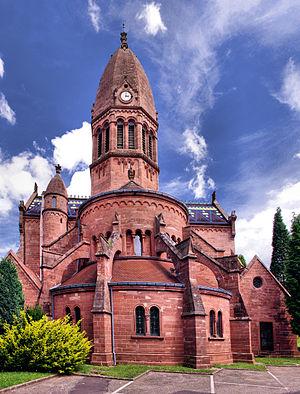
Église Saint Louis - Saint Louis Lès Bitche
Saint-Louis-lès-Bitche est une commune française du département de la Moselle en région Grand Est.
L'église Saint-Louis se situe dans la commune française de Saint-Louis-lès-Bitche et le département de la Moselle.